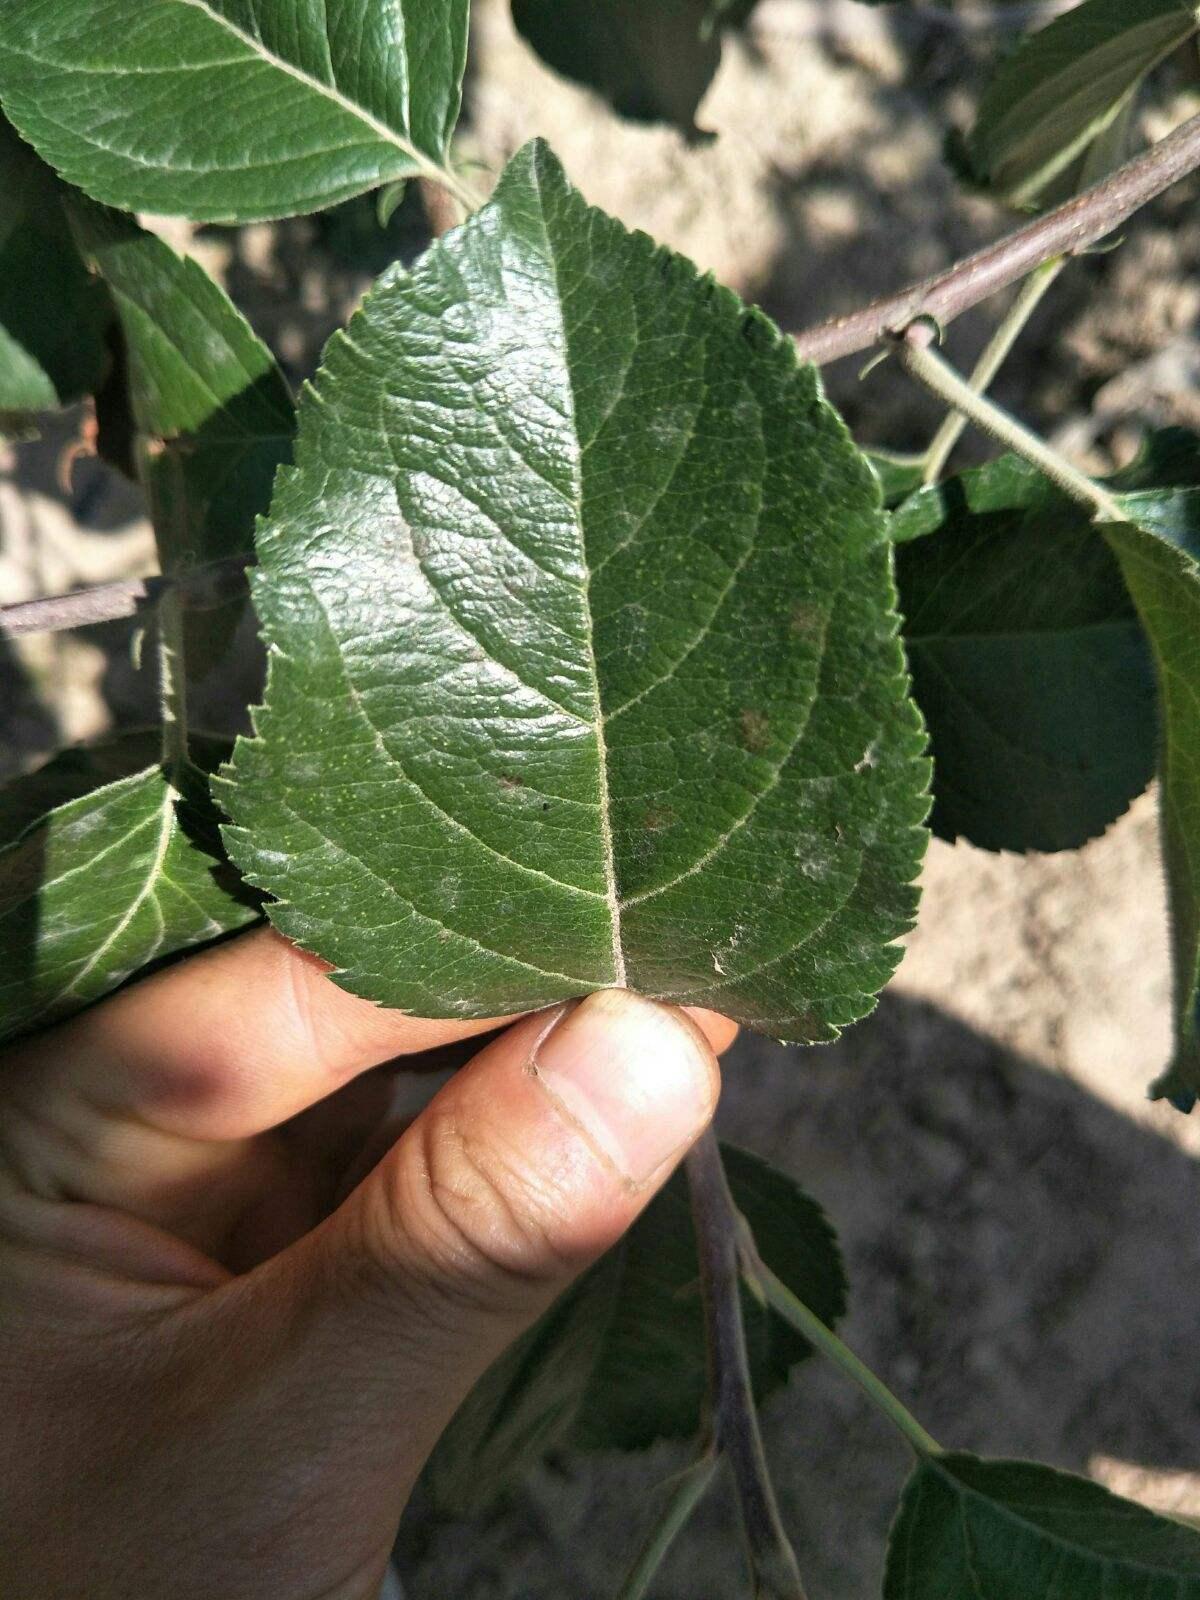
Plant: Apple
Disease: apple scab